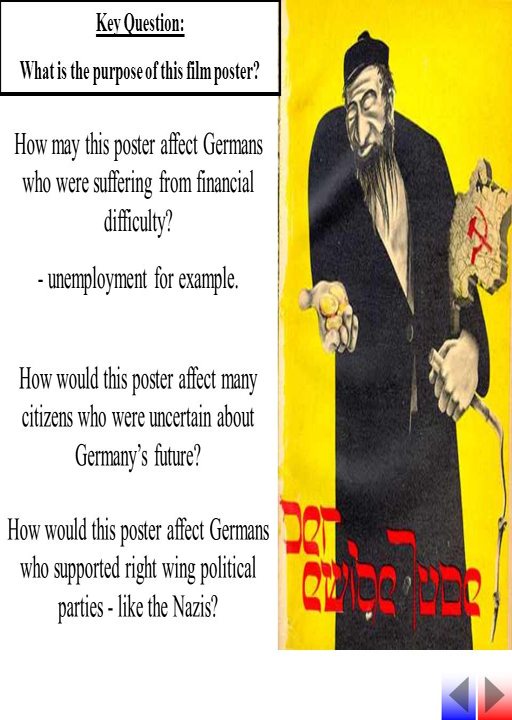
key question : what is the purpose of this film poster .